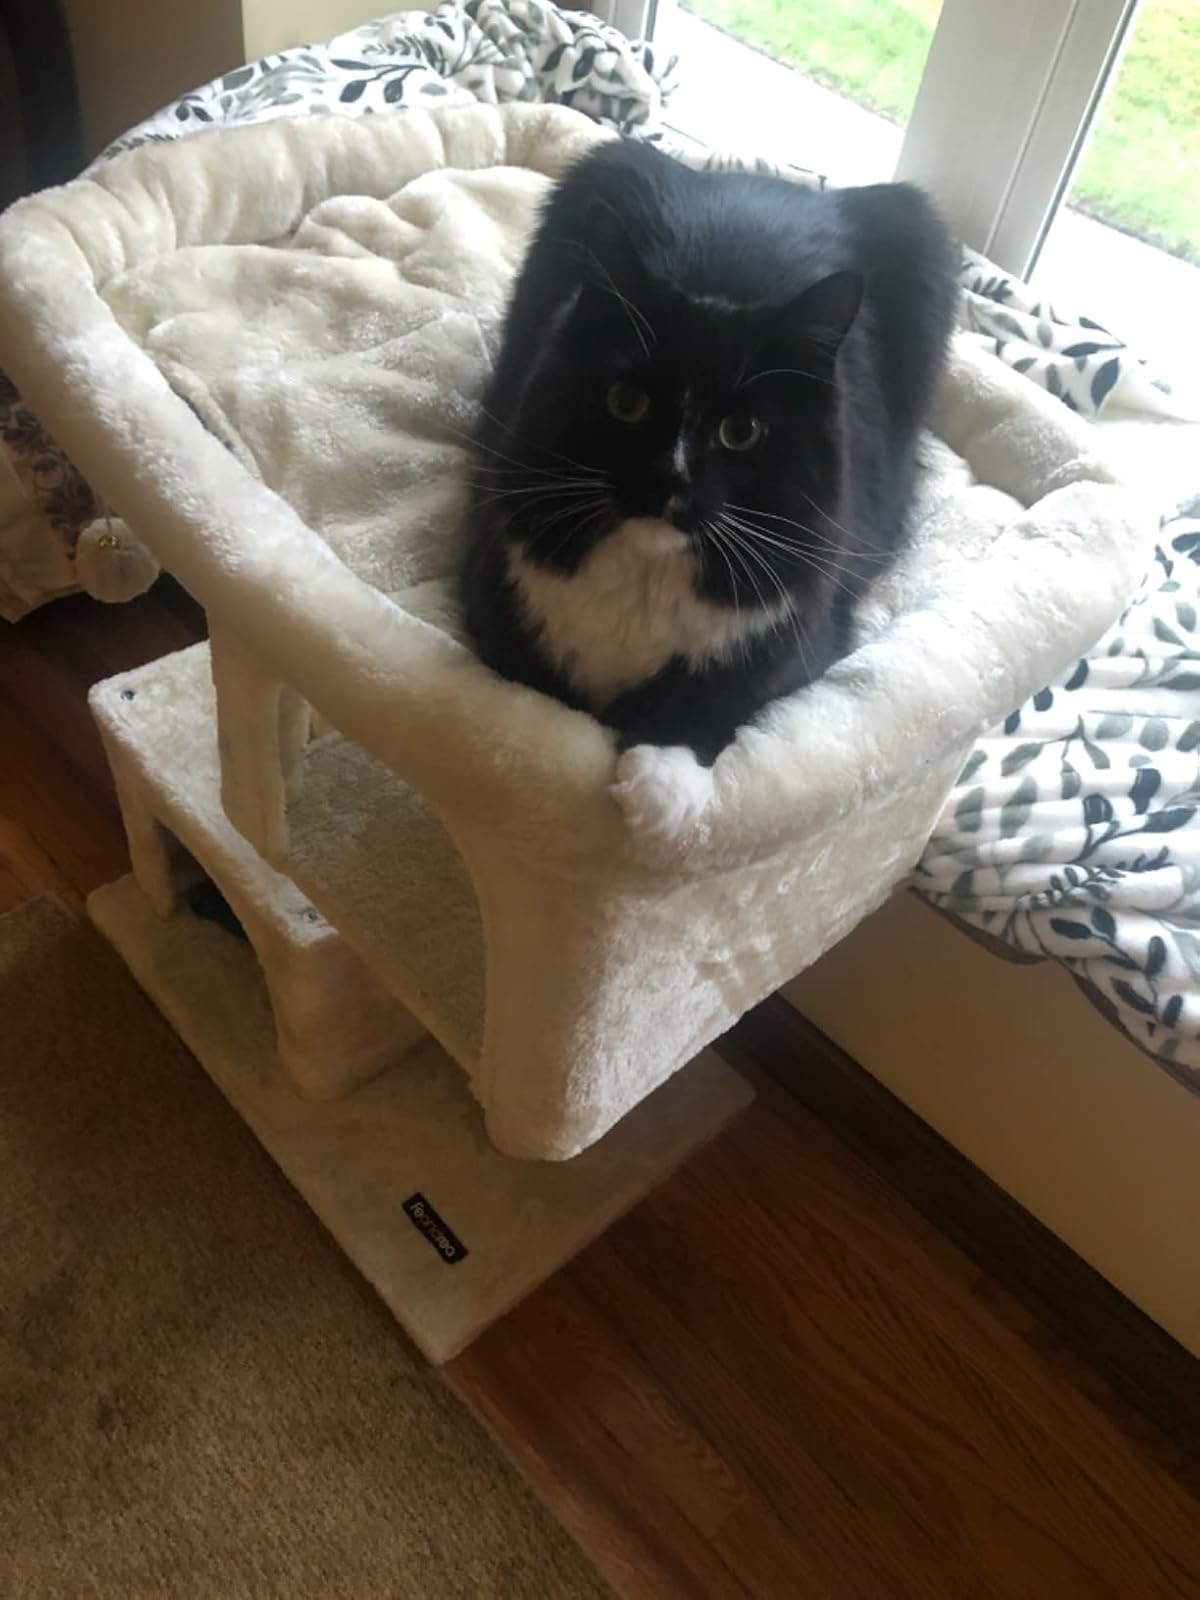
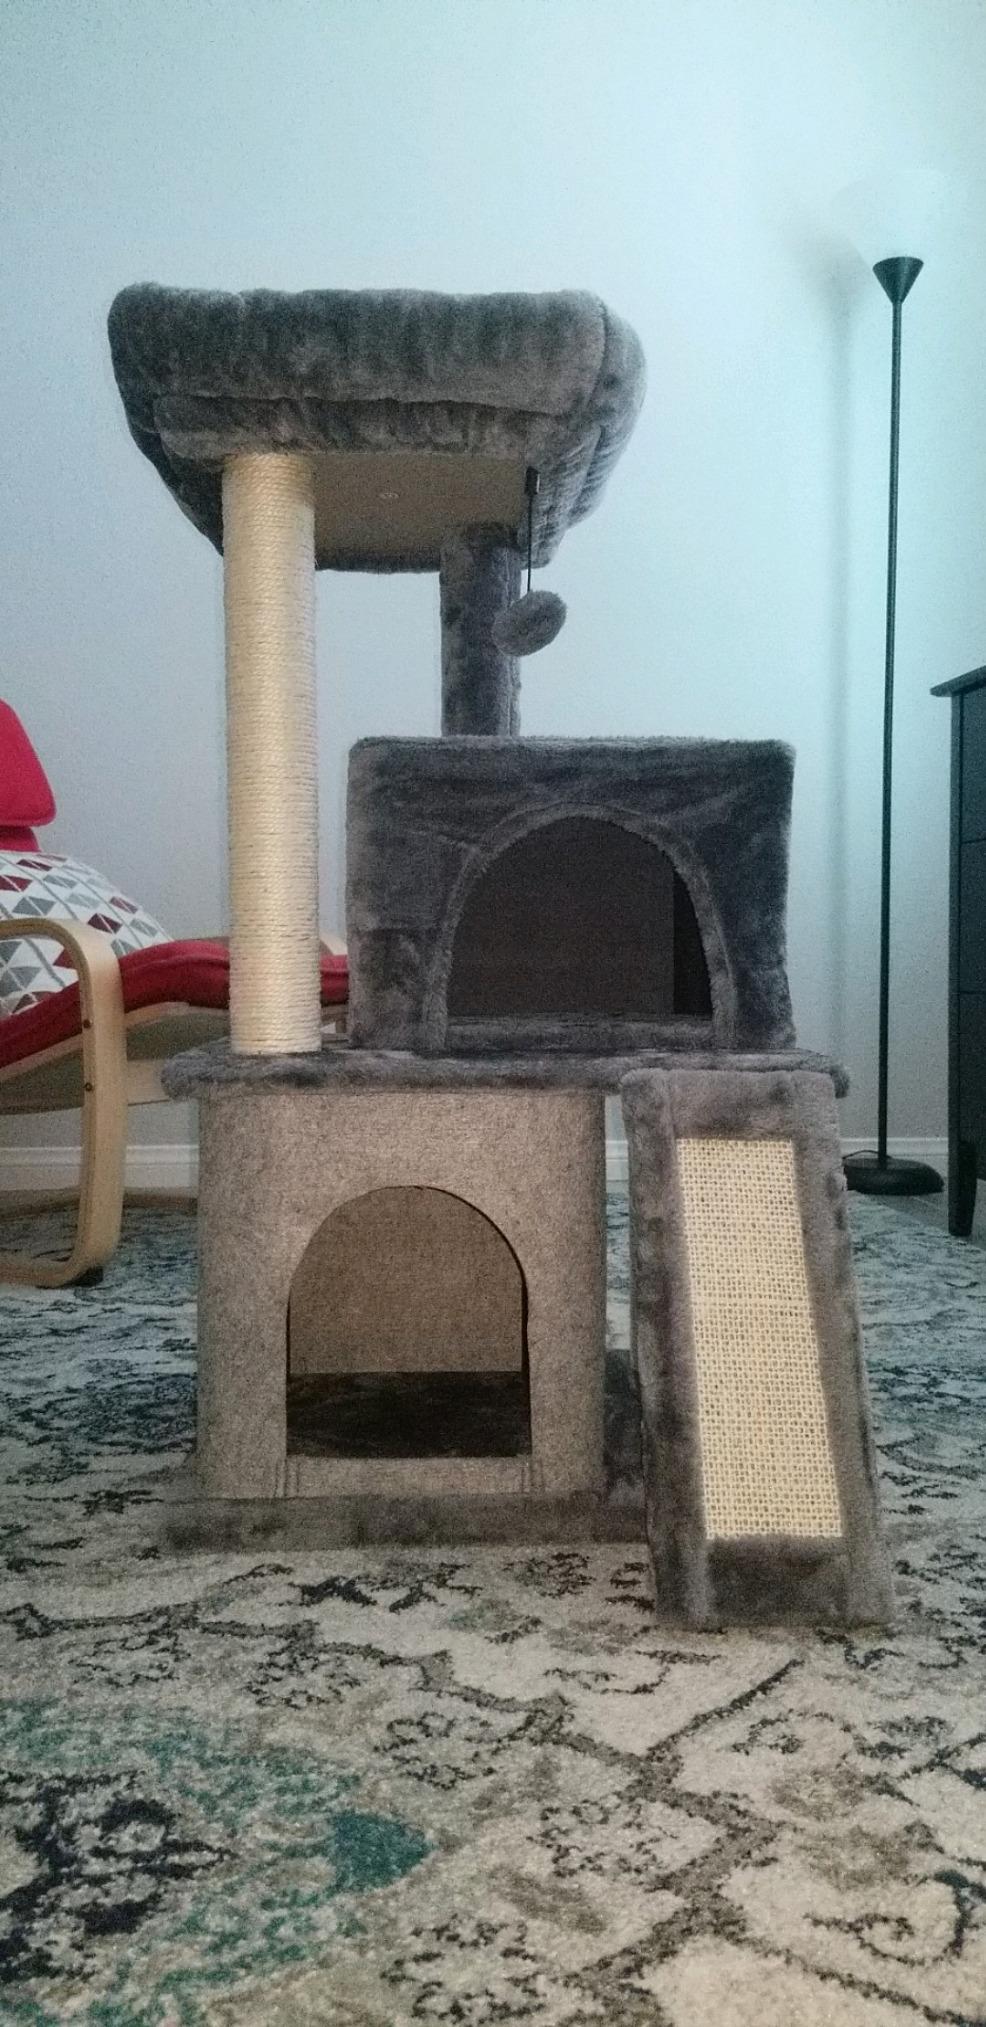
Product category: items_cat tree
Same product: no